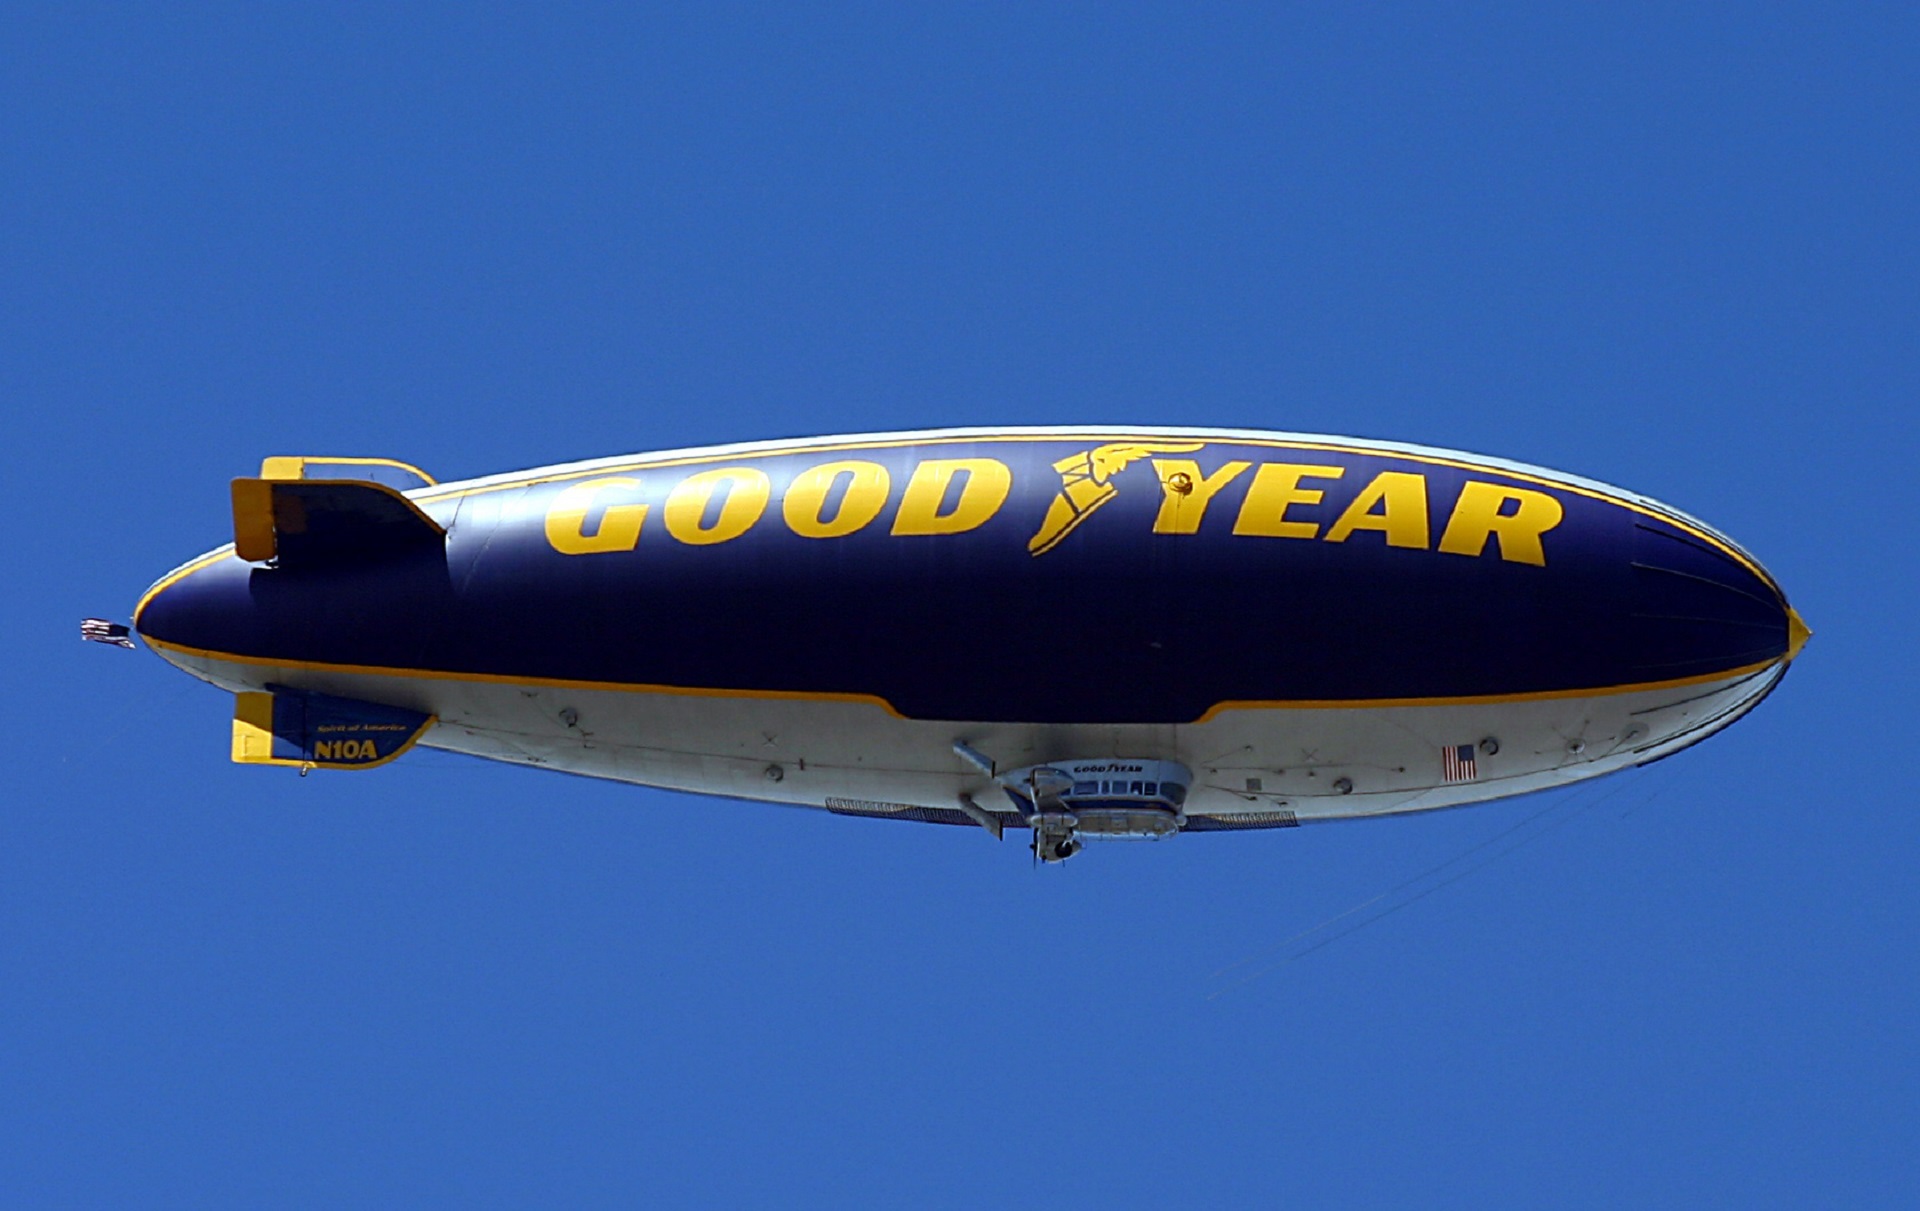
wing, sky, air, flying, ship, advertising, travel, aircraft, transportation, vehicle, airline, aviation, flight, floating, airship, marketing, blimp, zeppelin, boeing 777, goodyear, dirigible, rigid airship, air travel, atmosphere of earth, executive car